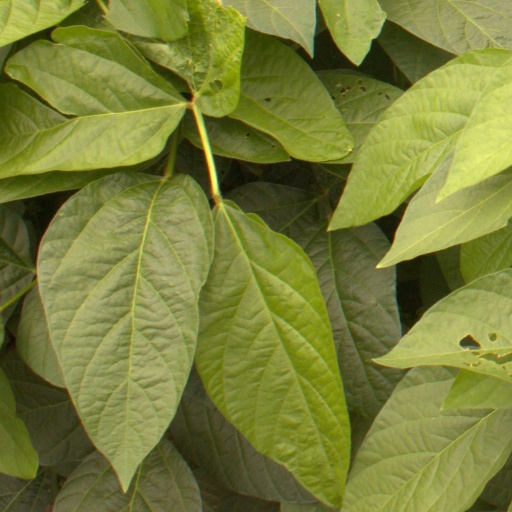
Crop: soybean